Anukshanam

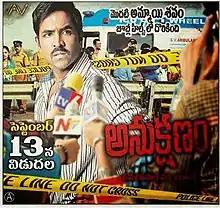
Theatrical release poster

Anukshanam (Telugu:అనుక్షణం, "English": "Every second") is a 2014 Indian Telugu-language mystery thriller, and slasher film written and directed by Ram Gopal Varma, starring Vishnu Manchu and Revathi in lead roles. Ram Gopal Varma has started a new distribution system with this film by auctioning this movie through a website. Released on 13 September 2014 without an intermission, the film opened to a mixed reception, with praise for Vishnu’s performance, the script and screenplay, but criticism of the gore, bloodshed and lack of characterisation. The film had a lukewarm reception at the box-office.